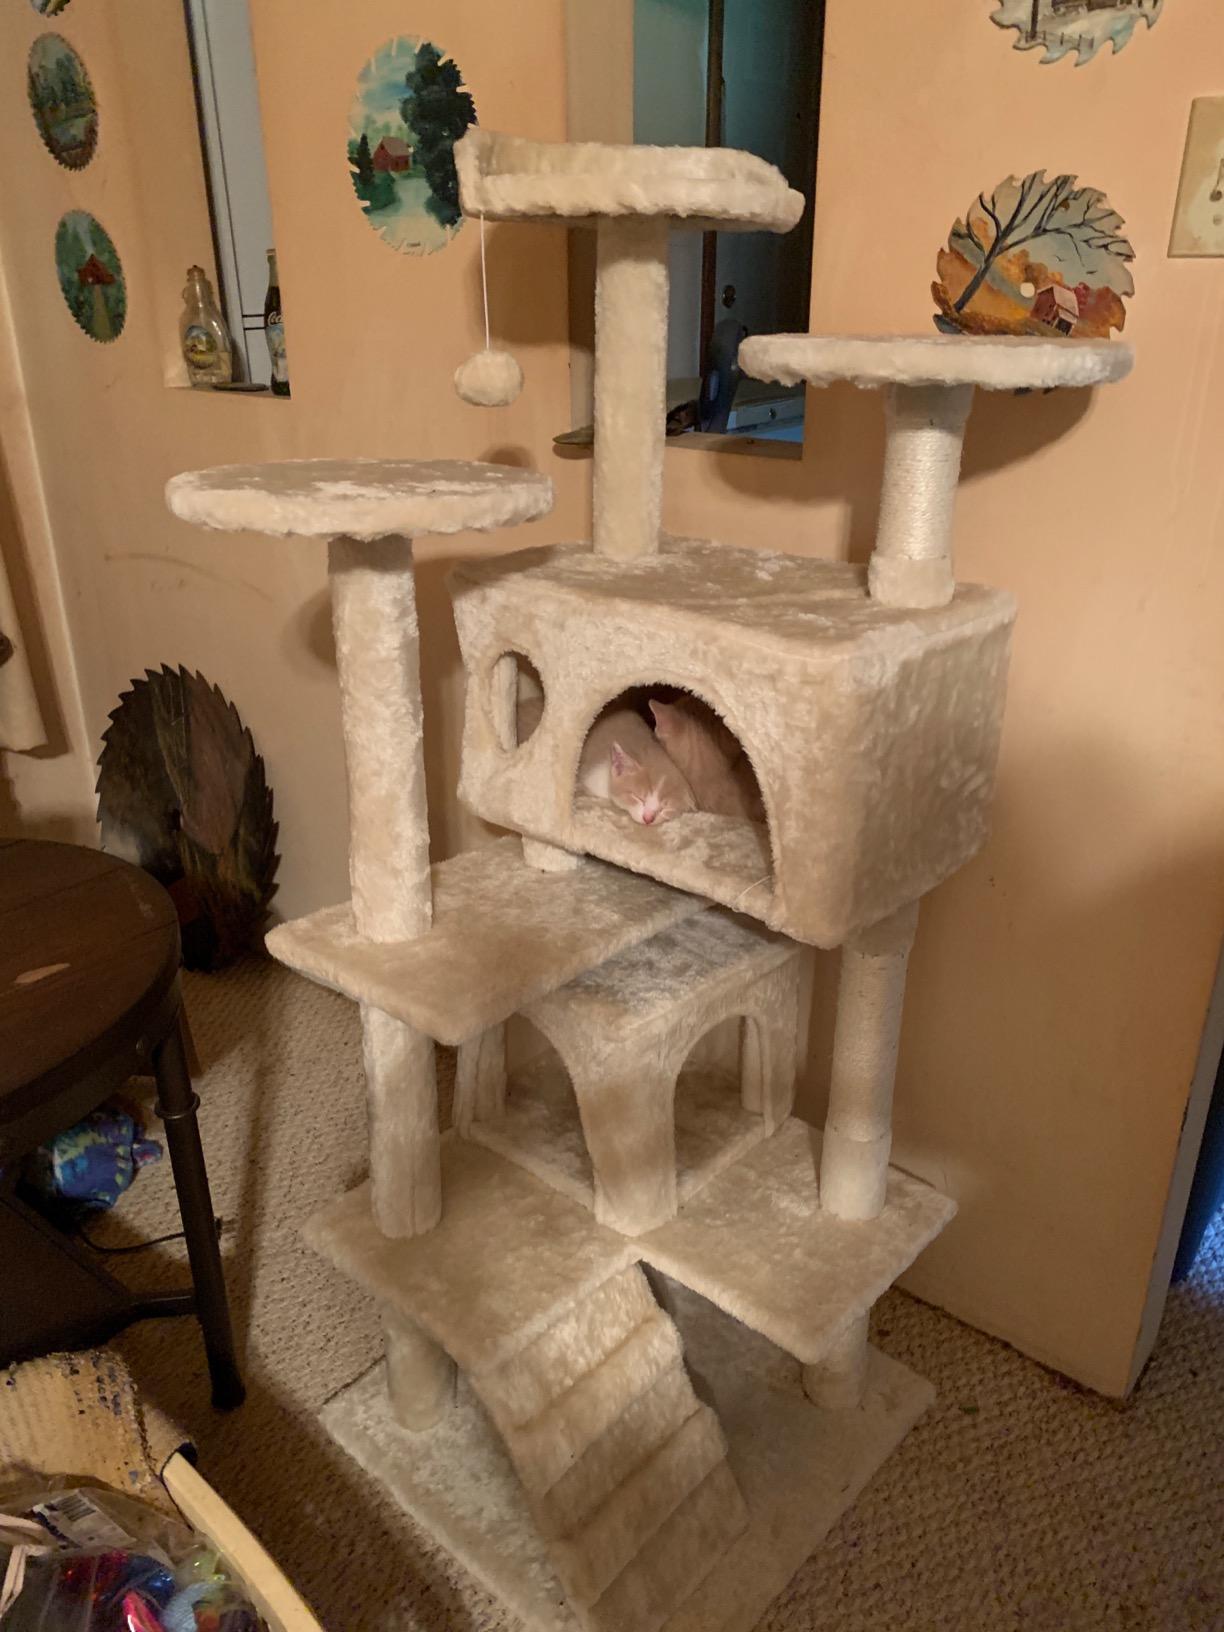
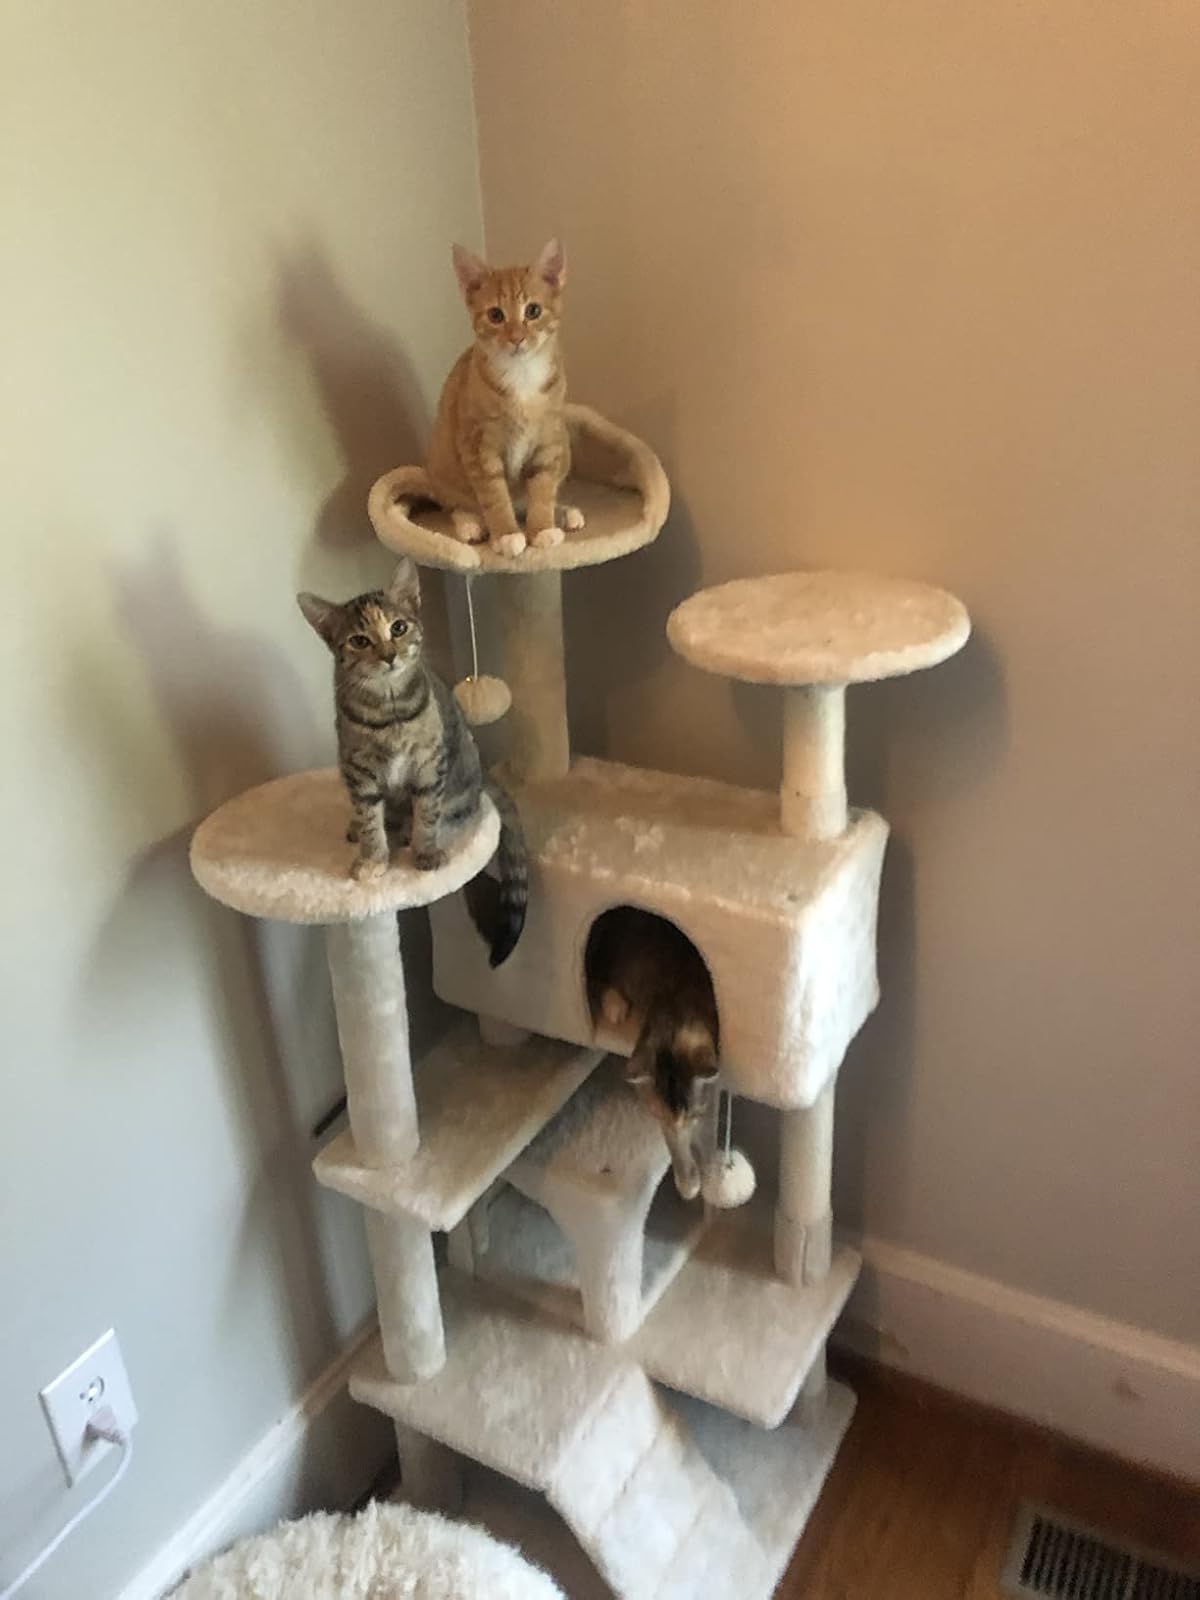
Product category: items_cat tree
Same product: yes